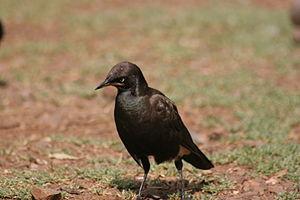
Spreo était un genre de la famille des Sturnidae, et regroupait 3 espèces de spréos. La classification du Congrès ornithologique international l'a fusionné avec le genre Lamprotornis.